Good Humor

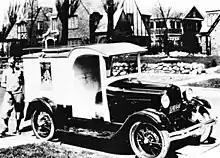
An early Good Humor truck, a.k.a. "sales car"

In 1919, Christian Nelson, an Iowa store owner, discovered how to coat an ice cream bar with chocolate, inventing the Eskimo Pie. When he heard of the discovery, Harry Burt (1875–1926), owner of a Youngstown, Ohio, ice cream parlor, replicated Nelson's product. The story is that Burt's 23-year-old daughter Ruth thought that the new novelty was too messy. Burt's son, Harry Jr. (1900–1972), suggested using a wooden stick as a convenient handle. They tried out the idea in the store's hardening room, where they discovered that the stick formed a strong bond when the ice cream crystallized. Burt outfitted twelve street vending trucks in Youngstown with rudimentary freezers and bells to sell his "Good Humor Ice Cream Suckers" in 1920. The first set of bells was from his son's old bobsled. By 1925, Harry Burt Jr. opened a franchise in Miami, Florida.